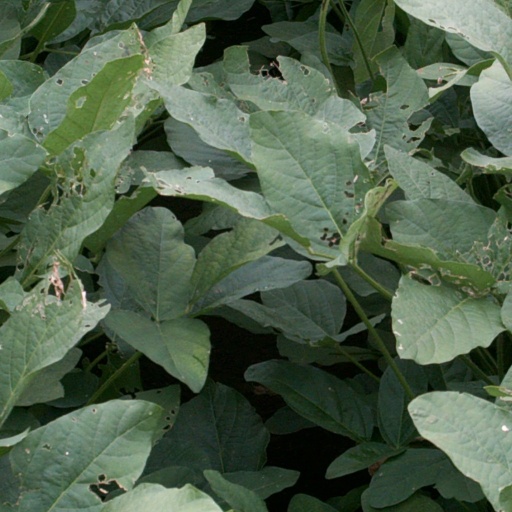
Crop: soybean